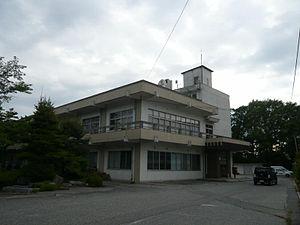
Le village d'Yasuoka est un village du district de Shimoina, dans la préfecture de Nagano, au Japon.